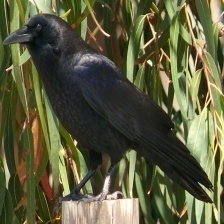
Species: CROW
Scientific name: CORVUS